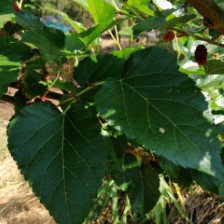
Variety: ChiangMai60